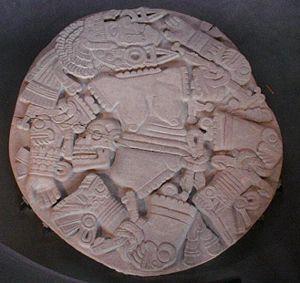
L’art aztèque s'inscrit dans une tradition culturelle millénaire dont toute la production fait partie du cœur de l'espace mésoaméricain. Les Mexicas, autre nom des Aztèques, héritiers de plus de trente siècles de civilisation, adoptent et améliorent en effet les techniques artistiques et architecturales des peuples qui, avant eux, dominèrent le Mexique central.